The Nine Lives of Christmas

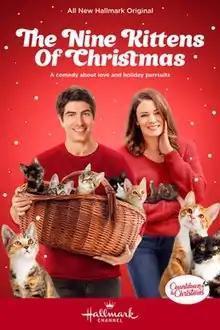
Official poster

In 2021 Hallmark released a sequel to the film, titled "The Nine Kittens of Christmas". Routh and Sustad reprised their roles from the earlier film. The story picks up seven years later, after both leads have pursued their careers and moved in different directions. Marilee has been practicing veterinary medicine in Florida, and returns home to Oregon for a family function. Still living his bachelor's life, Zachery is now a captain. Preparing to leave town for a ski vacation, he discovers someone has left a box of kittens at his firehouse. Surprised by finding Marilee has returned to her home town, the two fall into working together to place the kittens in homes. Both have matured in the years gone by, and wonder what life would have been if they had made different choices when they were younger. The sequel premiered on November 25, 2021. Approximately fifteen kittens were brought in to perform in the movie. Filming took place at Fort Langley in the Langley Township, British Columbia. Sustad notes all the kittens were adopted by the crew. "Everyone has a … 'Nine Kittens of Christmas' cat. And it was so sweet. We fell in love with them. We were working with them every day." Working with kittens was challenging, but very memorable. "If Brandon and I totally fail at this sequel, the kittens are really cute and they make up for, seriously, whatever we might lack. It was mayhem. There are nine of them all the time running amok everywhere."